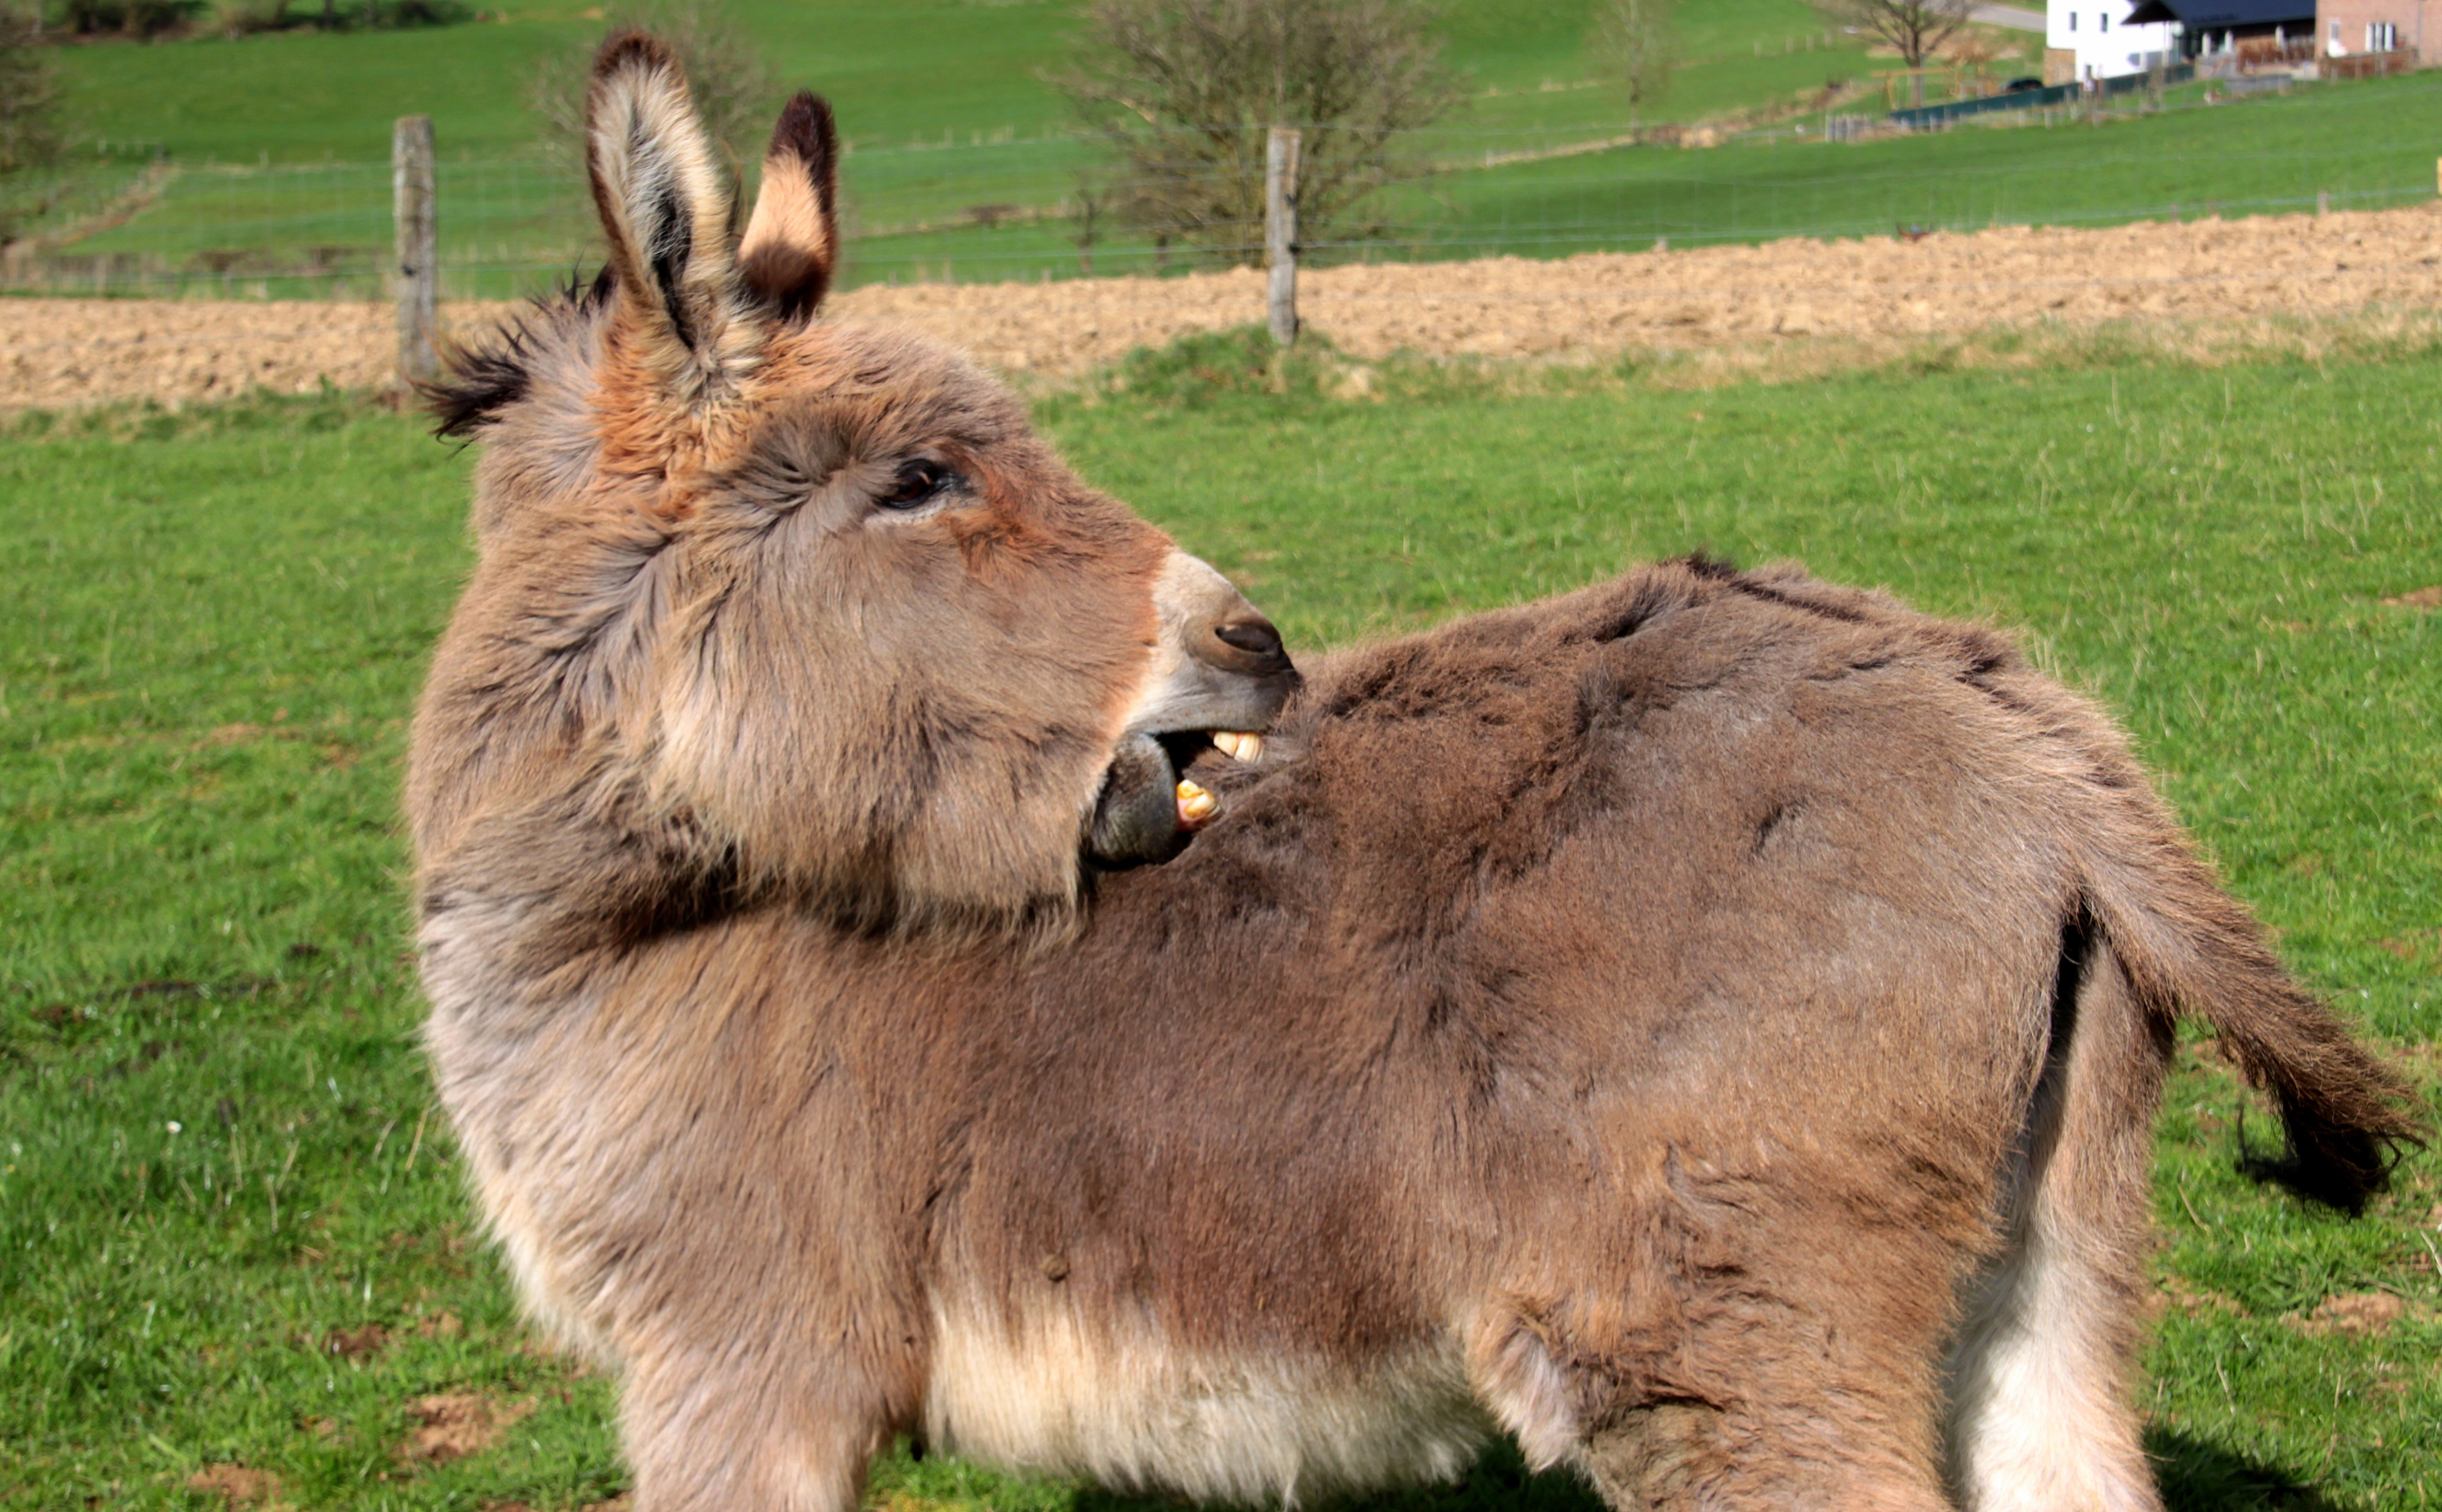
nature, animal, wildlife, brown, mammal, mane, fauna, lion, donkey, stand, vertebrate, tooth, safari, perissodactyla, itch, last animal, domestic donkey, on pasture, clash, equus asinus asinus, cattle like mammal, horse like mammal, dog breed group